Okumura Masanobu

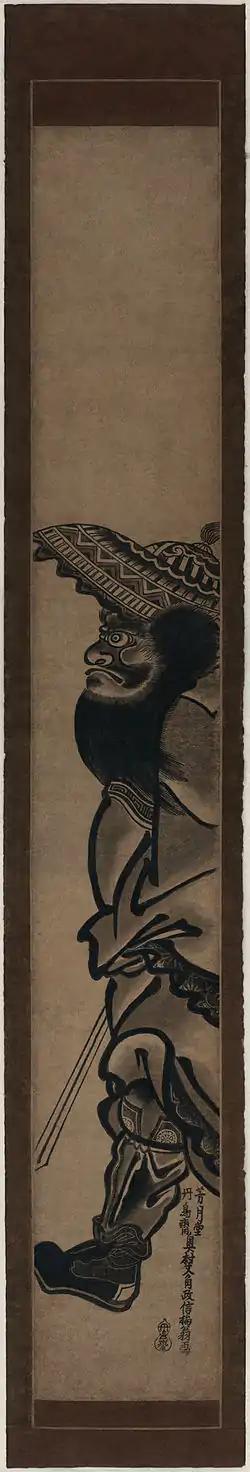
"Shōki zu" (Shōki striding), by Okumura Masanobu in pillar print format,

Okumura Masanobu (1686 – 13 March 1764) was a Japanese print designer, book publisher, and painter. He also illustrated novelettes and in his early years wrote some fiction. At first his work adhered to the Torii school, but later drifted beyond that. He is a figure in the formative era of ukiyo-e doing early works on actors and bijin-ga ("pictures of beautiful women").